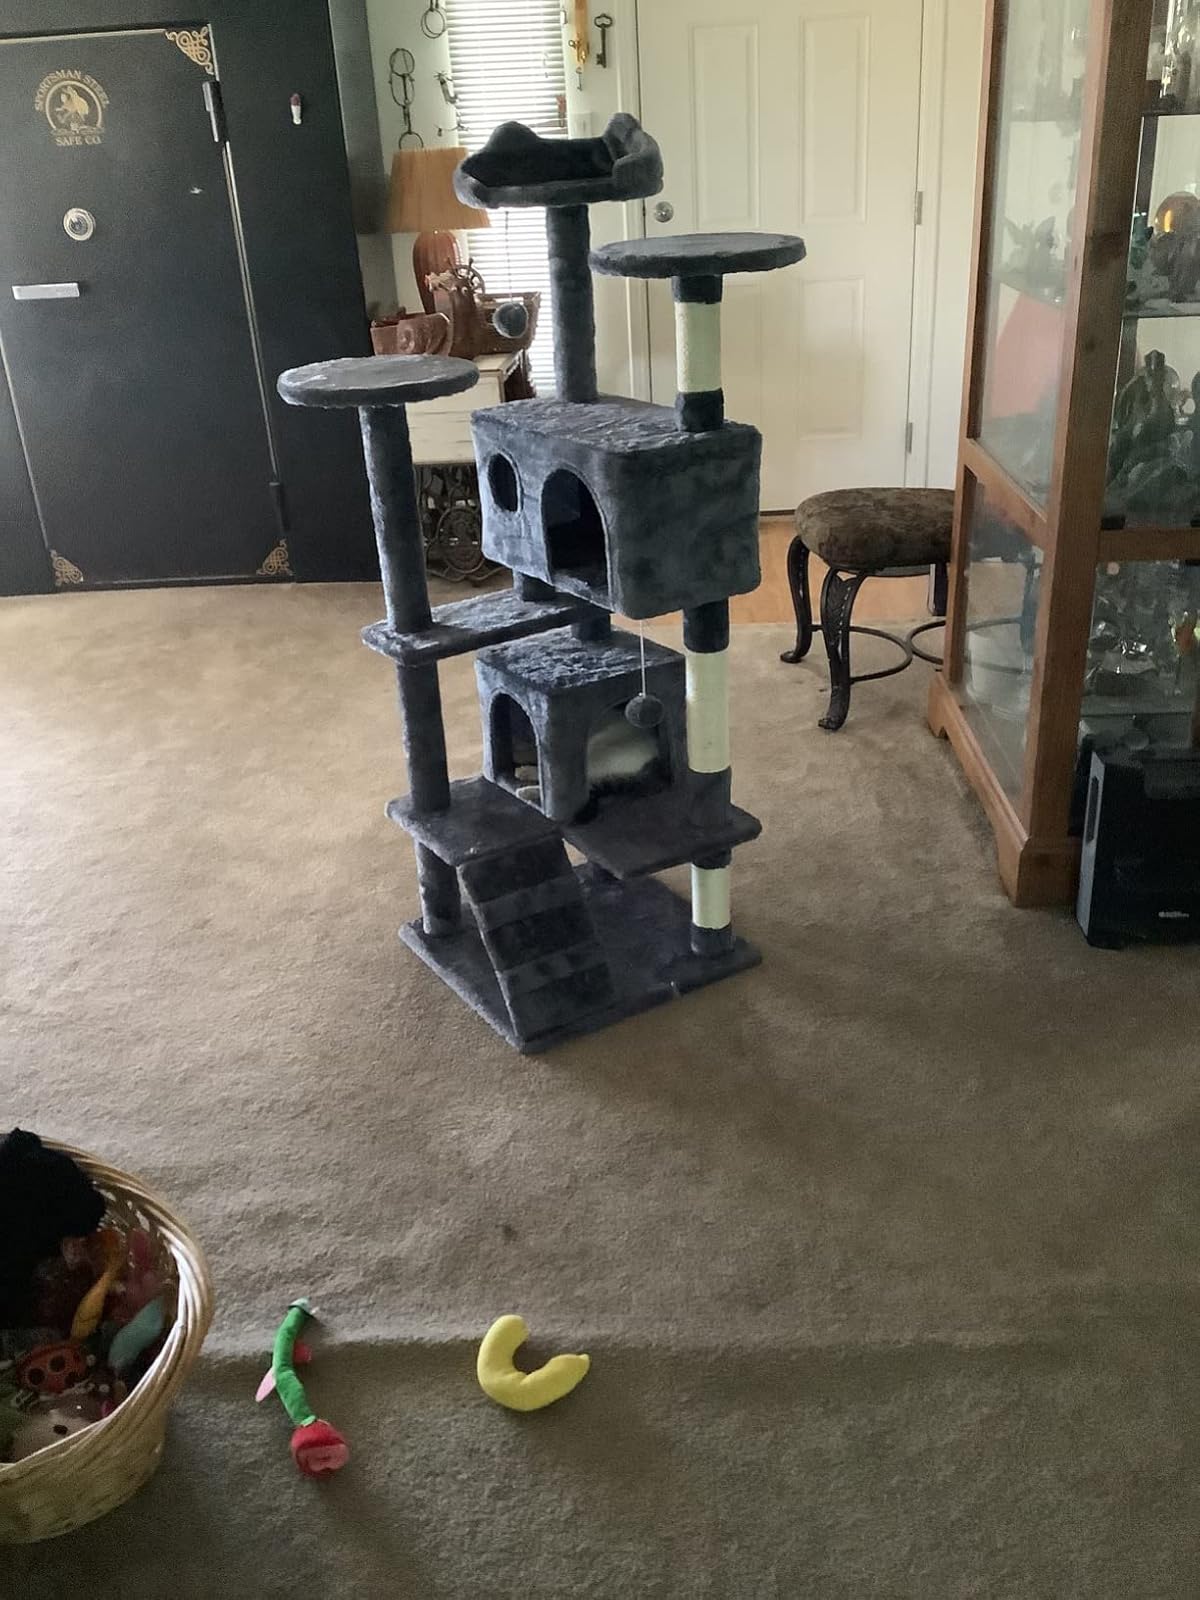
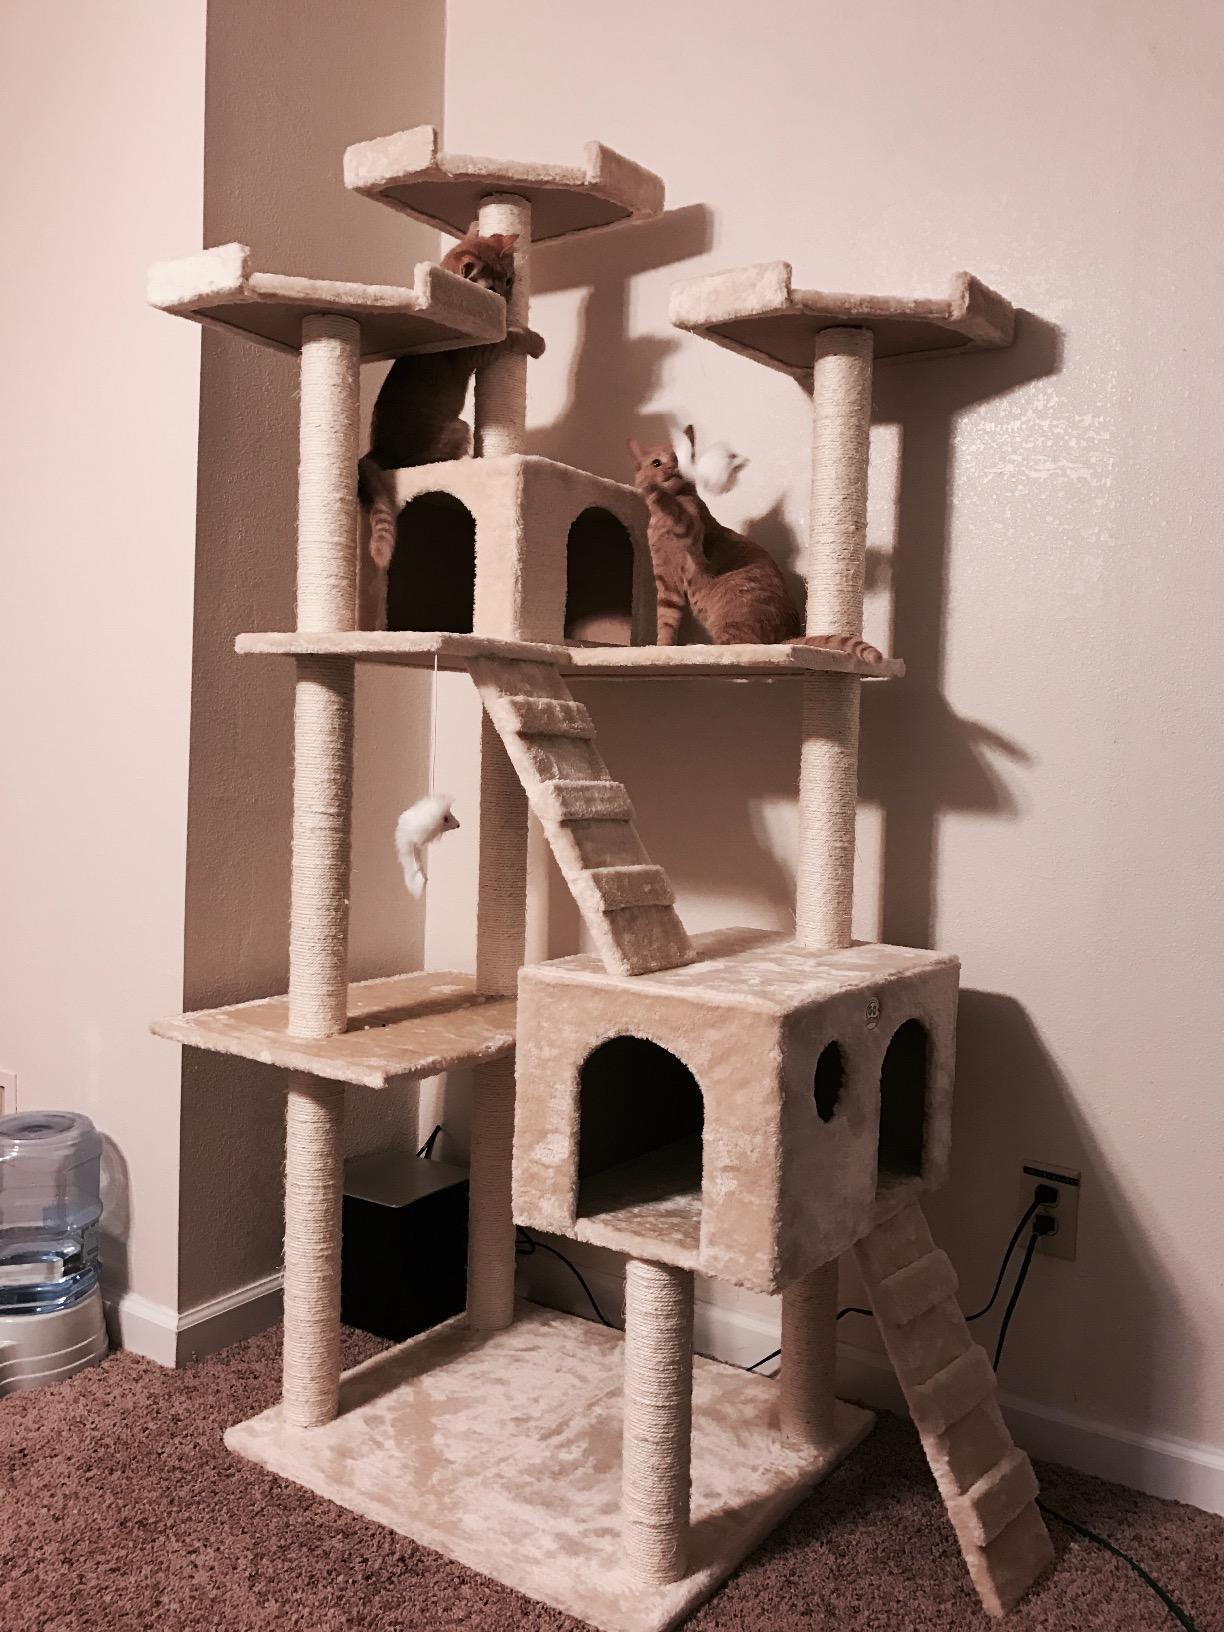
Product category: items_cat tree
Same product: no